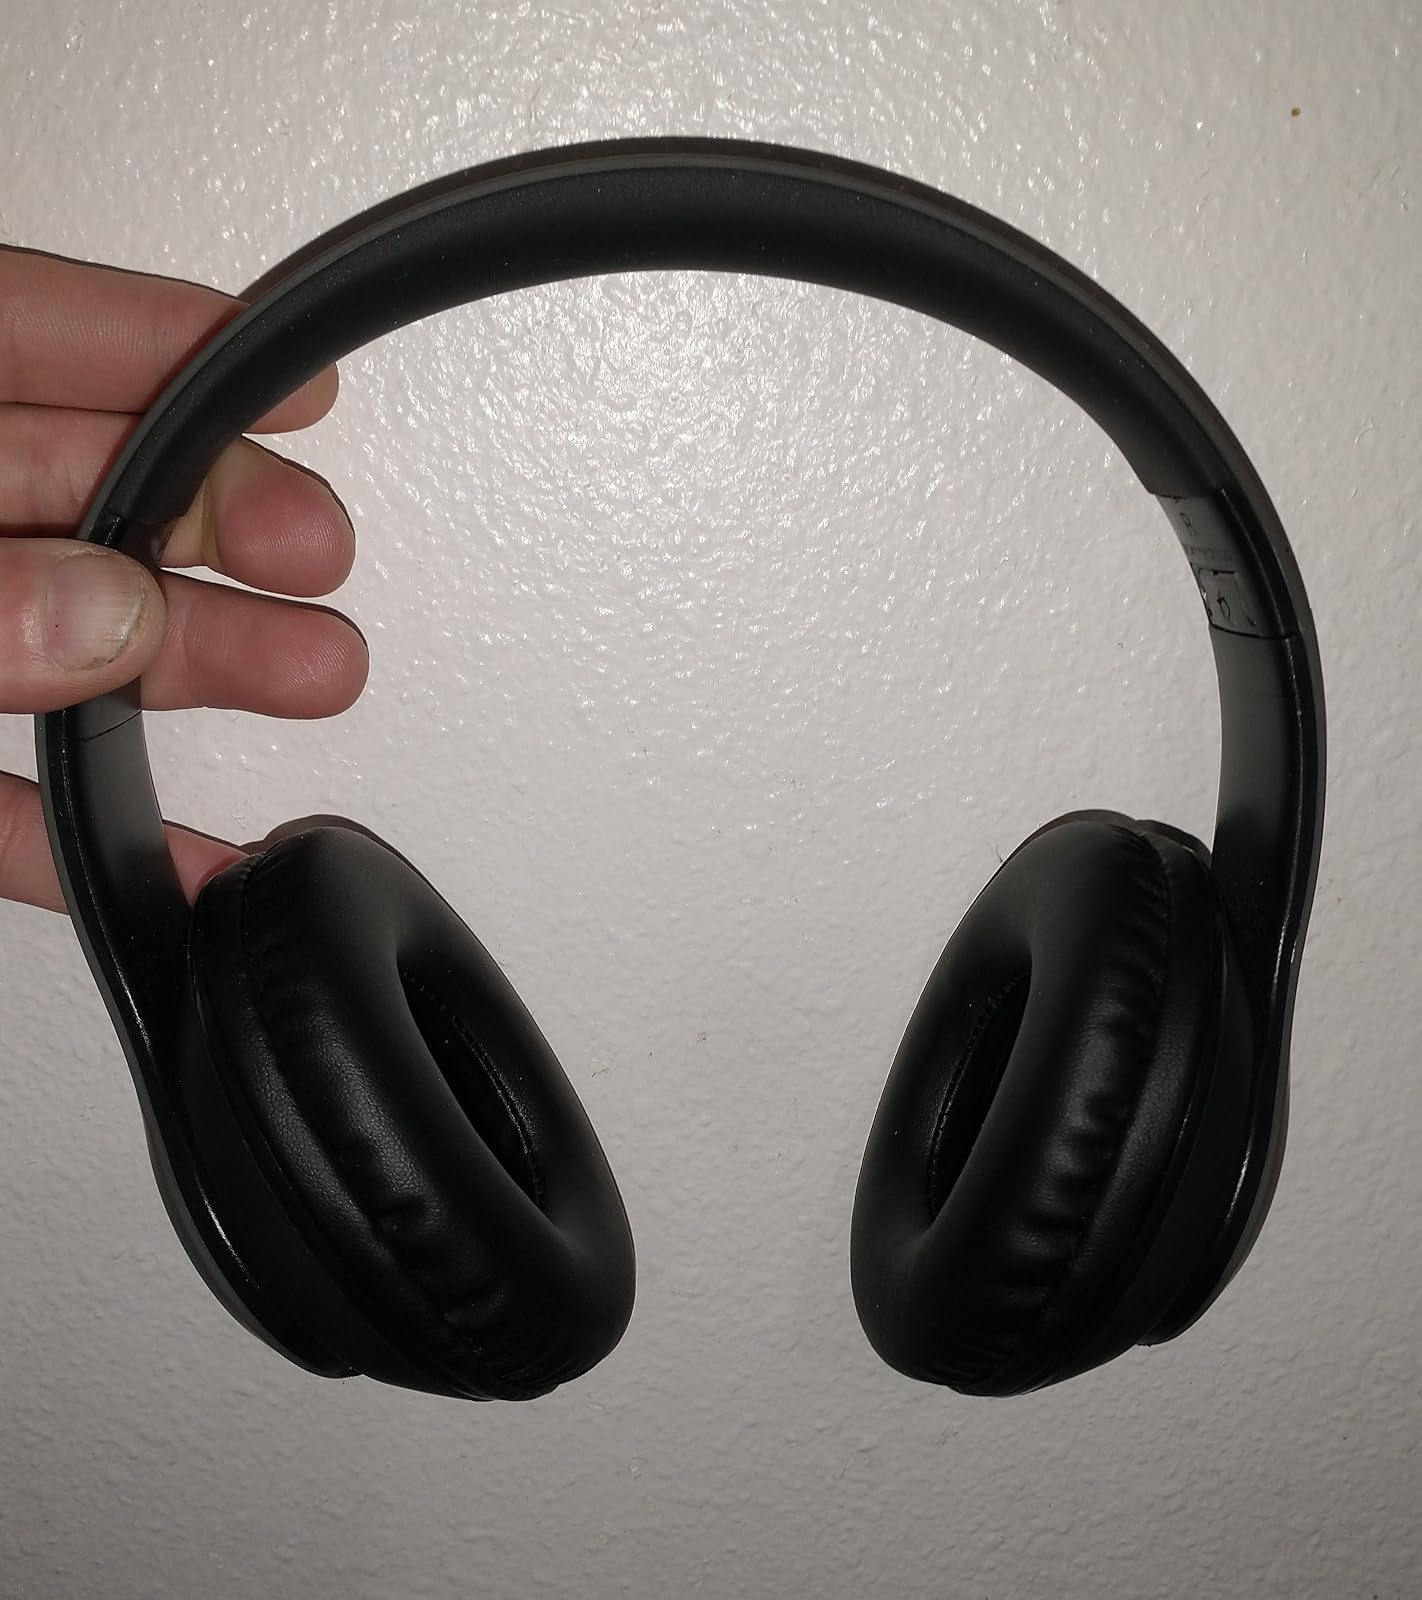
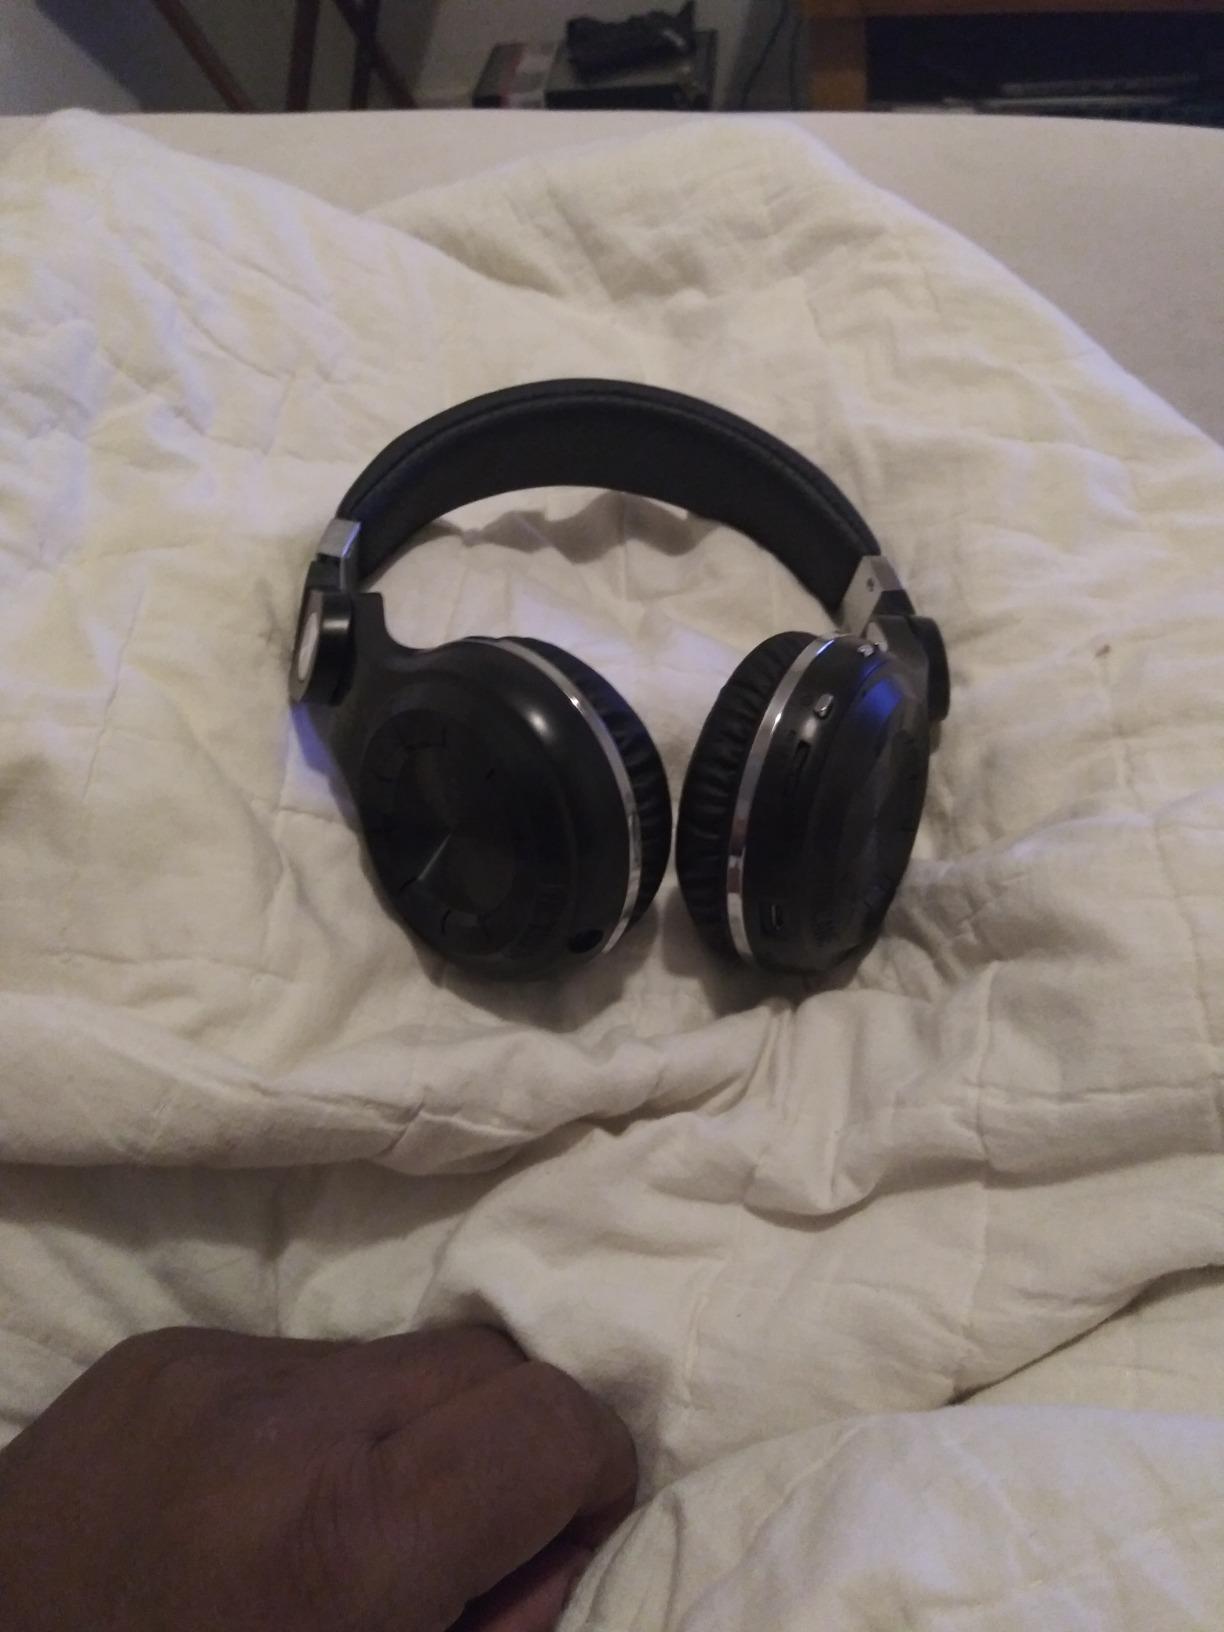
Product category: headphones
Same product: no